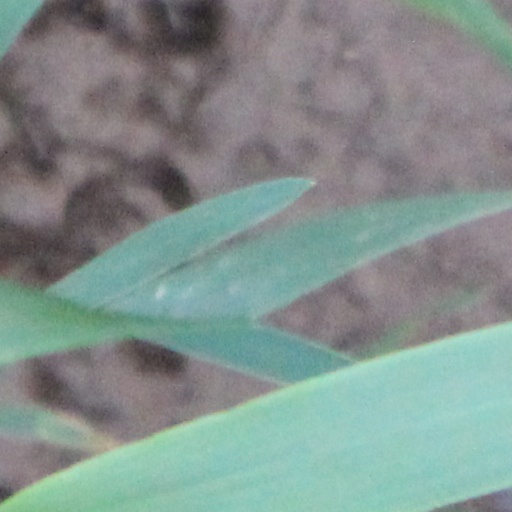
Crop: wheat